Isthmus of Panama

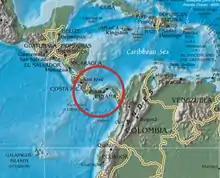
The Isthmus of Panama

The Isthmus of Panama, historically known as the Isthmus of Darien, is the narrow strip of land that lies between the Caribbean Sea and the Pacific Ocean, linking North and South America. The country of Panama is located on the isthmus, along with the Panama Canal. Like several isthmuses on Earth, as a relatively narrow land bridge between close seas, it is a location of great geopolitical and strategic importance.